Transport in Sri Lanka

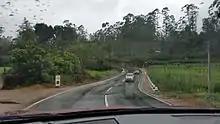
Single-carriage B-Grade road

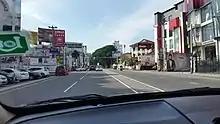
Dual-carriage A-Grade road

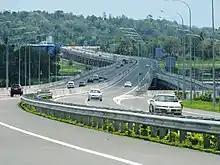
Dual-carriageway E-Grade road

The Colombo–Matara Expressway is a motorway linking Colombo, Galle and Matara which was built in 2011 to develop the economy of the Southern Province. The Colombo–Katunayake Expressway, Colombo-Kandy Expressway and Outer Circular Expressway (Colombo bypass road) are under construction, and a Colombo–Padeniya expressway has been proposed. The Sri Lankan government has proposed three elevated highways connecting the three main expressways: